Greater prairie-chicken

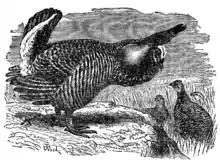
"Tetrao cupido" drawn by T. W. Wood for second edition of Darwin's "The Descent of Man", 1874

Greater prairie-chickens do not migrate. They are territorial birds and often defend their booming grounds. These booming grounds are the area in which they perform their displays in hopes of attracting females. Their displays consist of inflating air sacs located on the side of their neck and snapping their tails. These booming grounds usually have very short or no vegetation. The male prairie-chickens stay on this ground displaying for almost two months. The breeding season usually begins in the United States starting in late March and throughout April. During this time the males establish booming sites where they display for the females. The one or two most dominant males can obtain 90% of mating opportunities. Due to their now small populations and habitat fragmentation the greater prairie-chickens often undergo inbreeding causing observable inbreeding depression: with fewer offspring and a decreased survival rate within these limited offspring further aiding their population decrease.